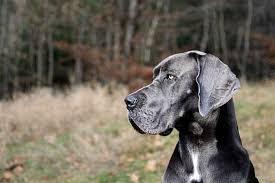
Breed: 206-n000035-Great_Dane